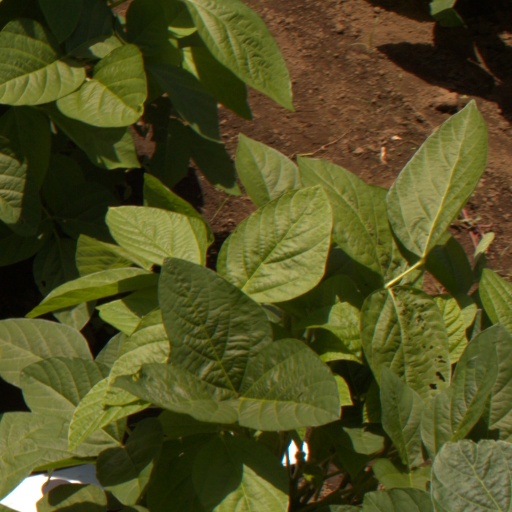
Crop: soybean